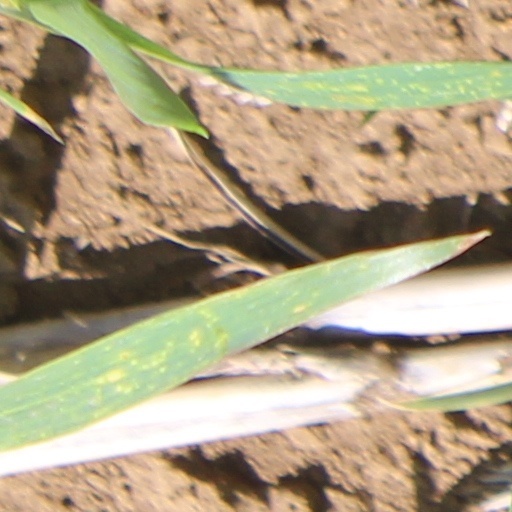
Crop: wheat